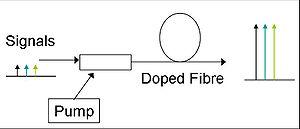
Une fibre optique est un fil dont l’âme, très fine, en verre ou en plastique, a la propriété de conduire la lumière et sert pour la fibroscopie, l'éclairage ou la transmission de données numériques. Elle offre un débit d'information nettement supérieur à celui des câbles coaxiaux et peut servir de support à un réseau « large bande » par lequel transitent aussi bien la télévision, le téléphone, la visioconférence ou les données informatiques. Le principe de la fibre optique date du début du XXᵉ siècle mais ce n'est qu'en 1970 qu'est développée une fibre utilisable pour les télécommunications, dans les laboratoires de l'entreprise américaine Corning Glass Works.
En optique, on appelle amplificateur optique un dispositif qui amplifie un signal lumineux sans avoir besoin de le convertir d'abord en signal électrique avant de l'amplifier avec les techniques classiques de l'électronique.
Une vitesse supraluminique est une vitesse supérieure à la celle de la lumière.